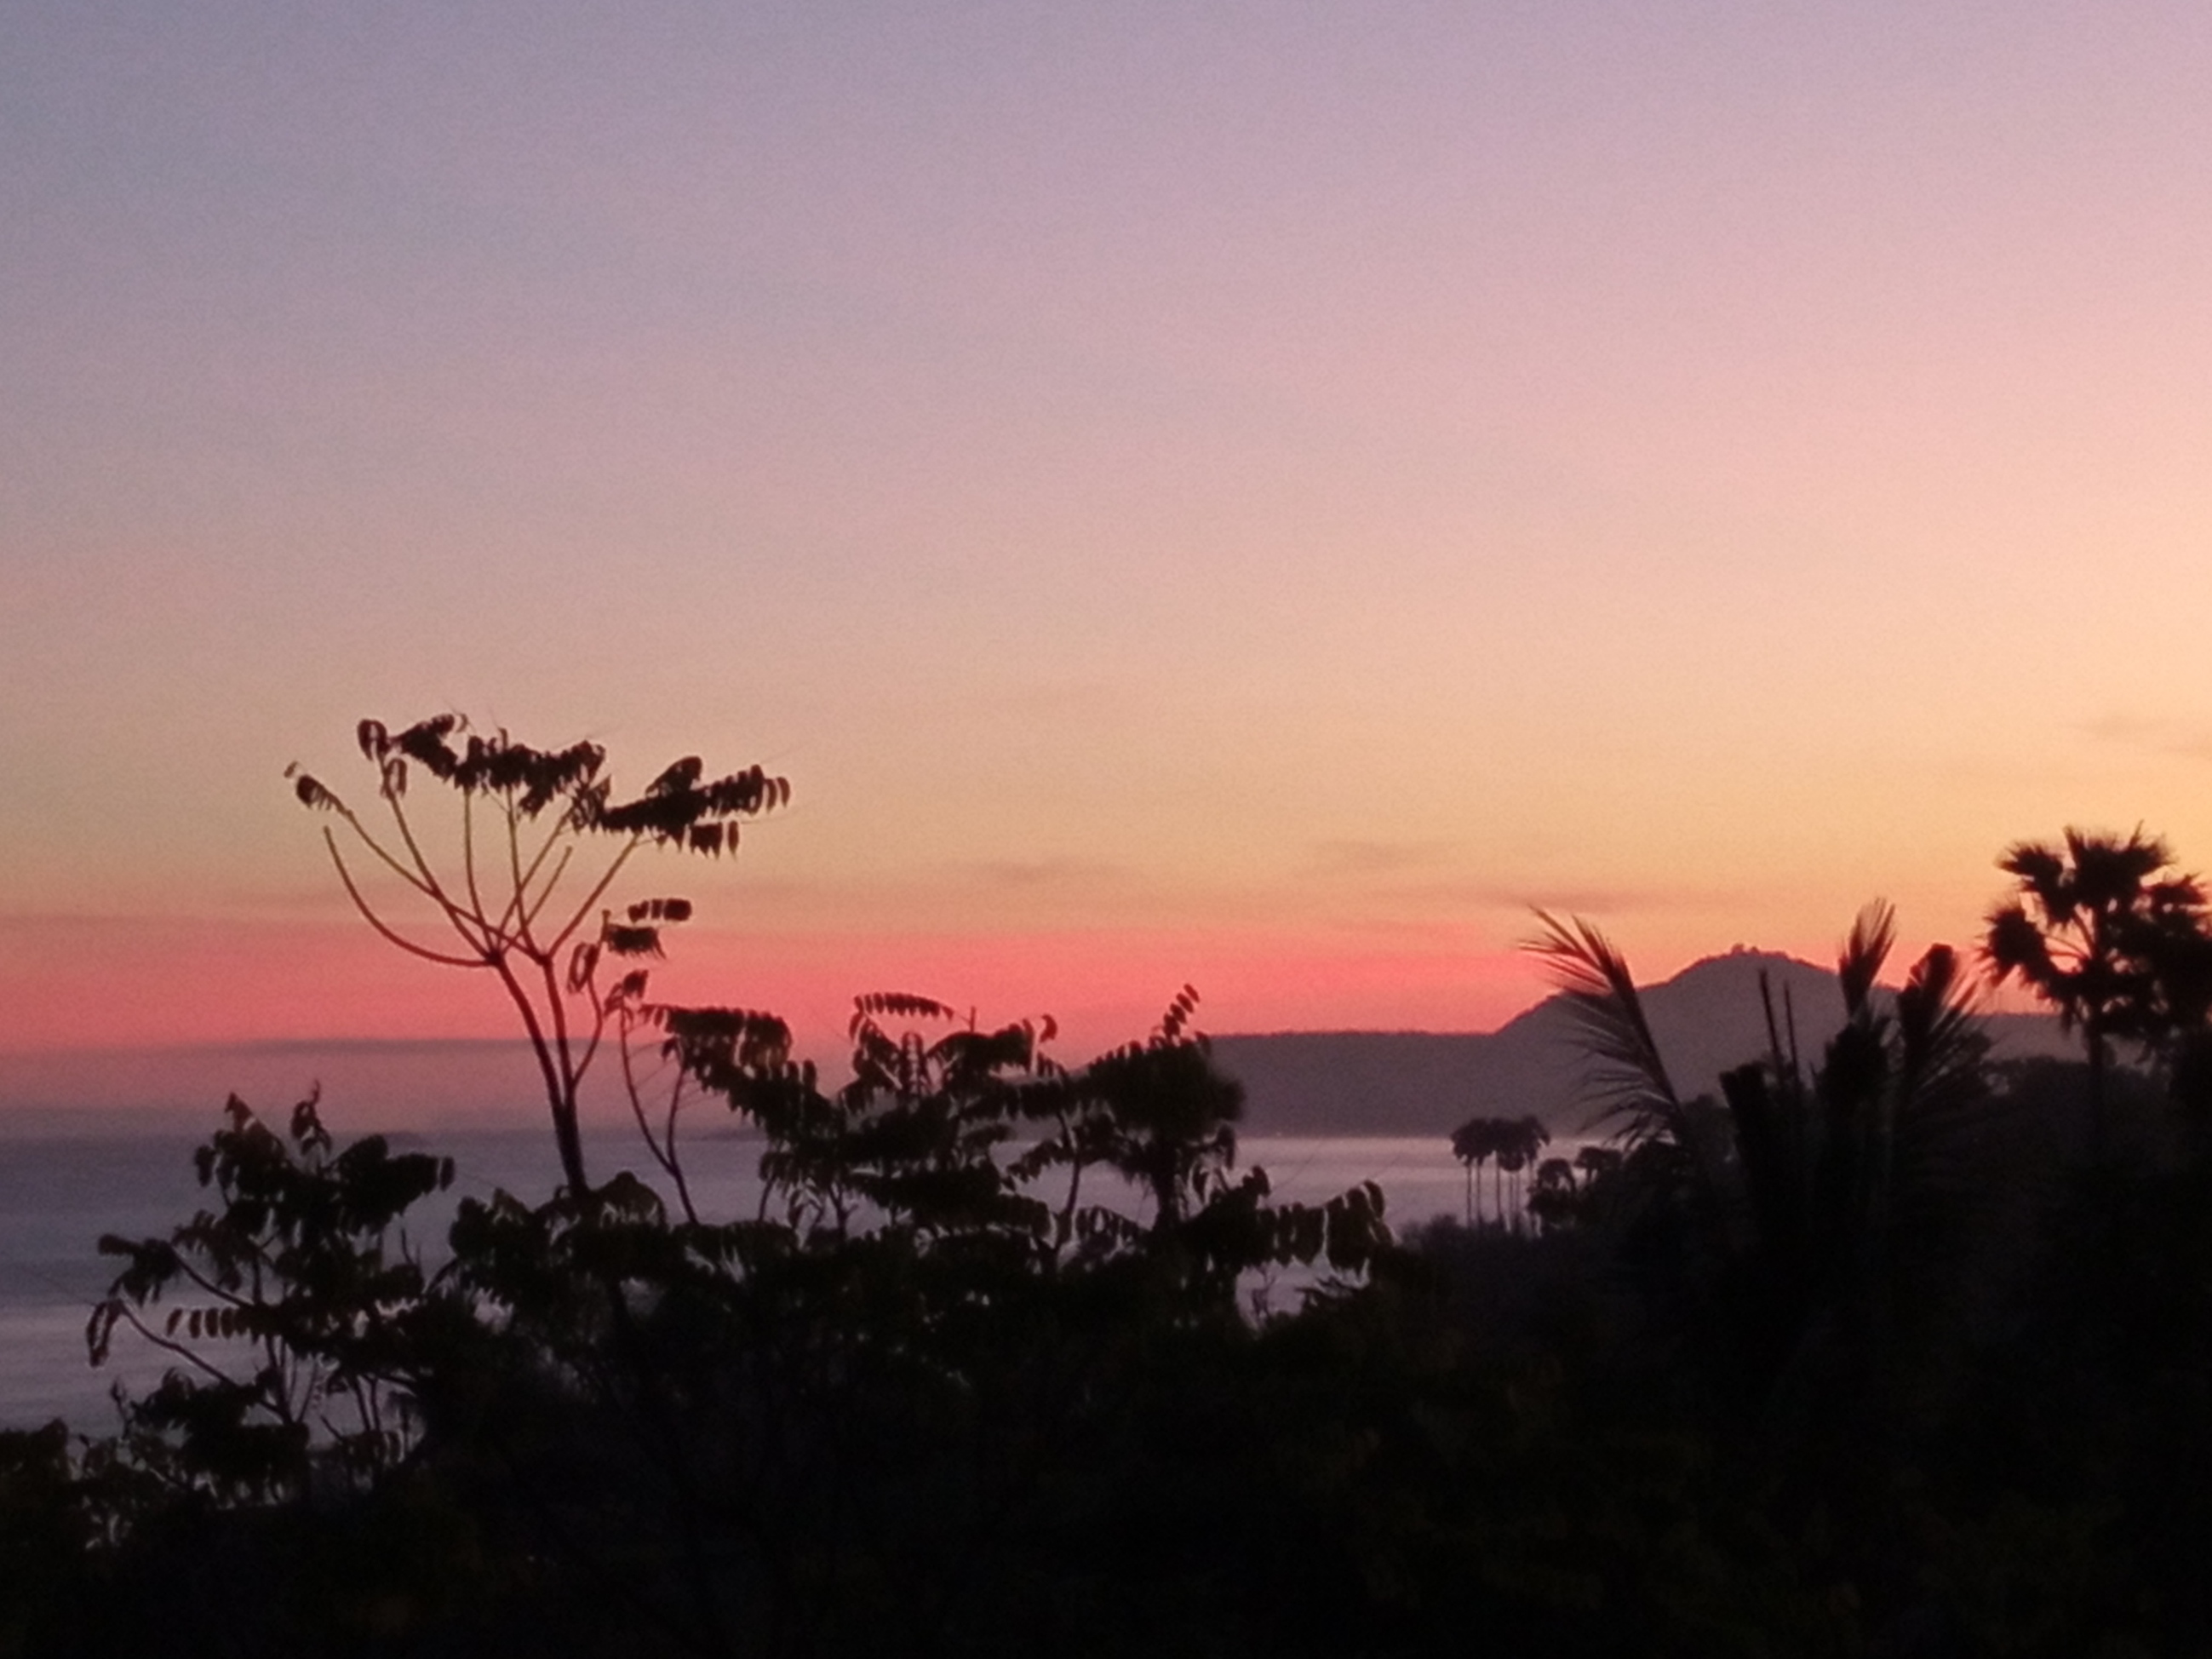
sky, atmosphere, cloud, plant, afterglow, natural landscape, sunset, dusk, red sky at morning, tree, sunrise, plain, horizon, morning, grassland, sun, calm, landscape, grass, hill, twig, arecales, evening, wildlife, dawn, mist, palm tree, ocean, cumulus, mountain, tropics, astronomical object, silhouette, reservoir, coast, jungle, savanna, wildflower, sea, forest, night